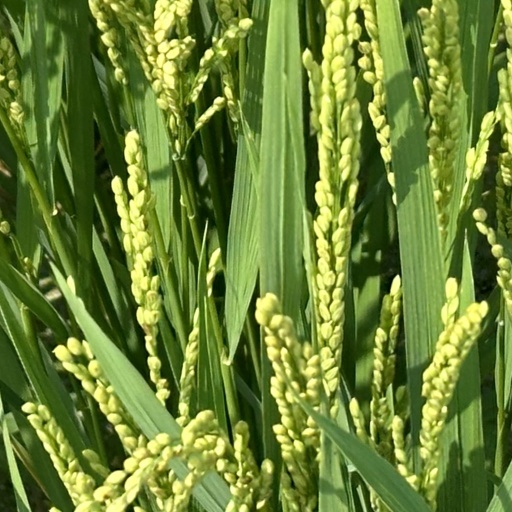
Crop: rice